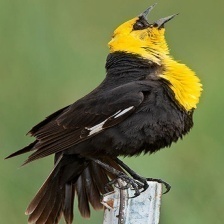
Species: YELLOW HEADED BLACKBIRD
Scientific name: XANTHOCEPHALUS